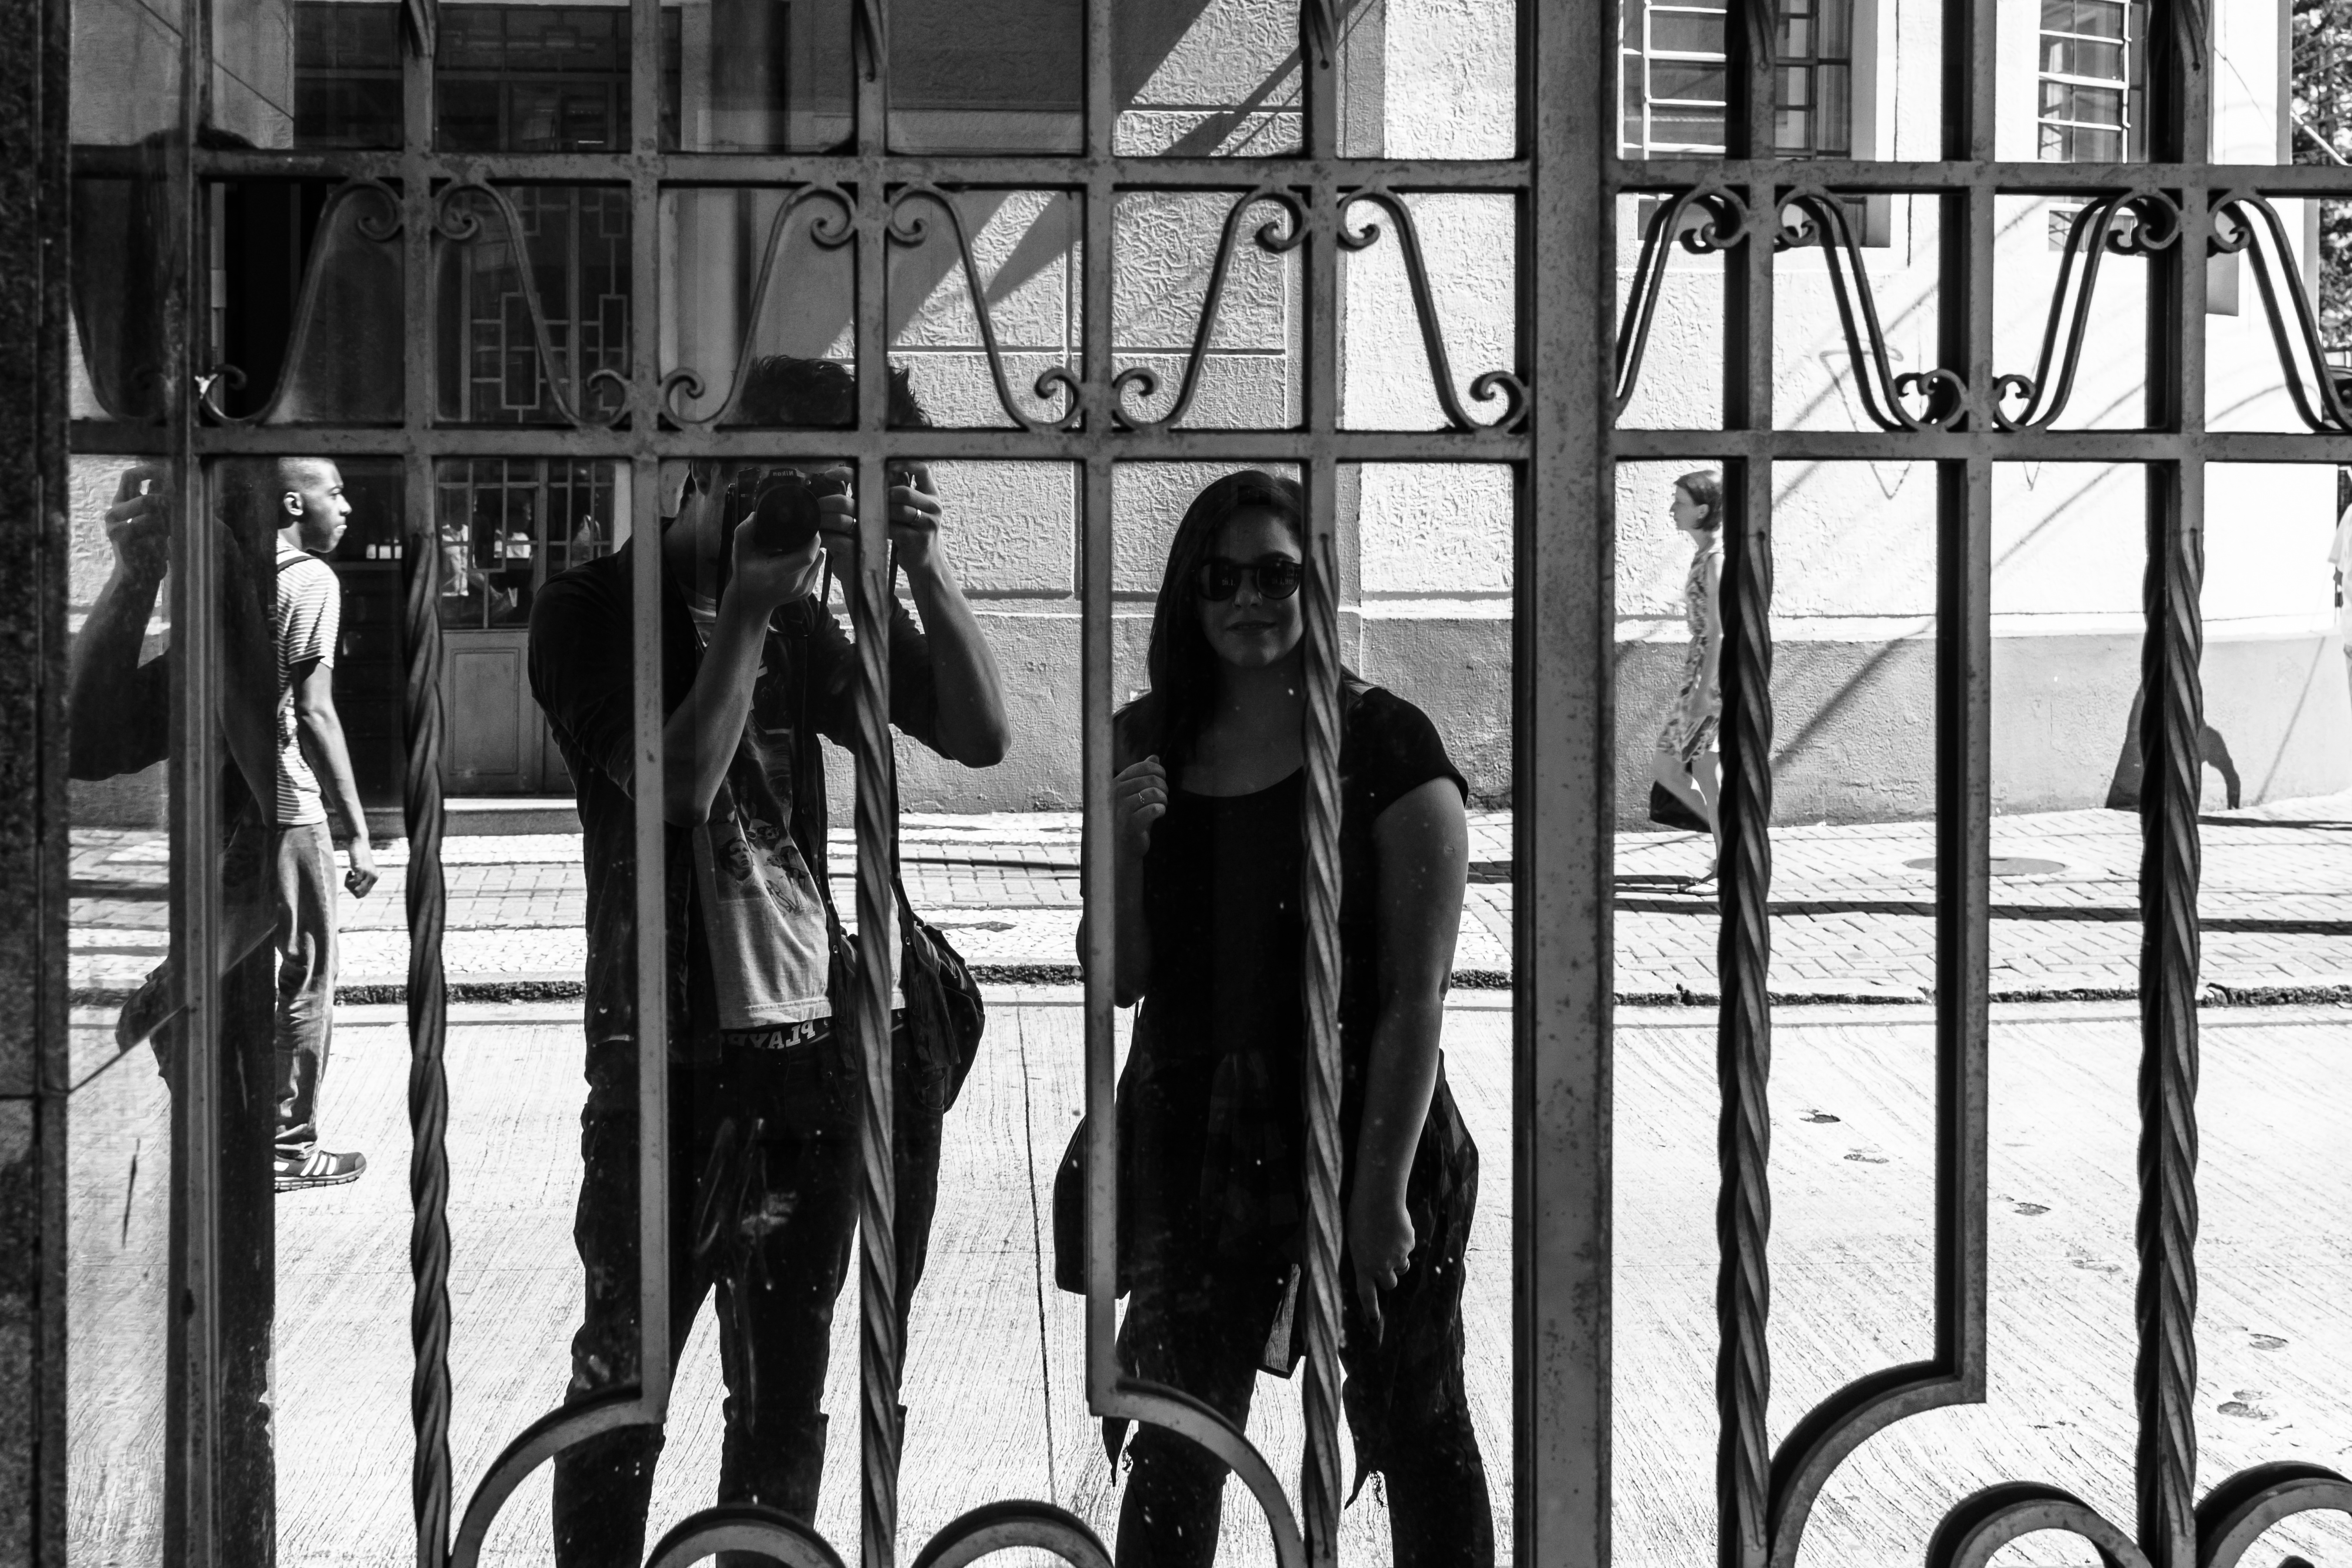
black and white, white, street, black, monochrome, photograph, snapshot, image, monochrome photography, human positions